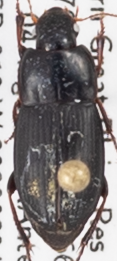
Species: Harpalus opacipennis
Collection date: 2020-08-04
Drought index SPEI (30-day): -0.82
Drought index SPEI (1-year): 0.302
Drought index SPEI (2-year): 0.944